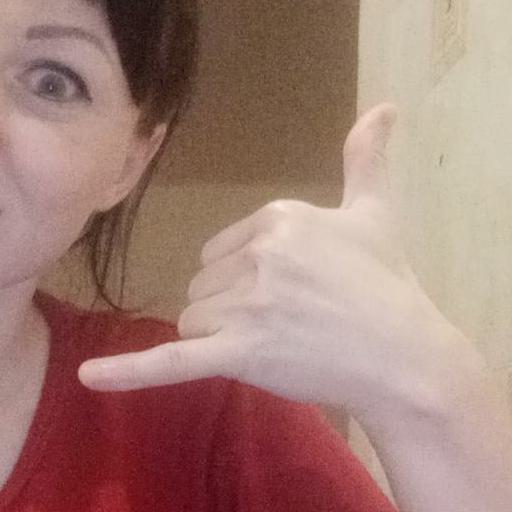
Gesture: call